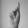
ASL letter: K